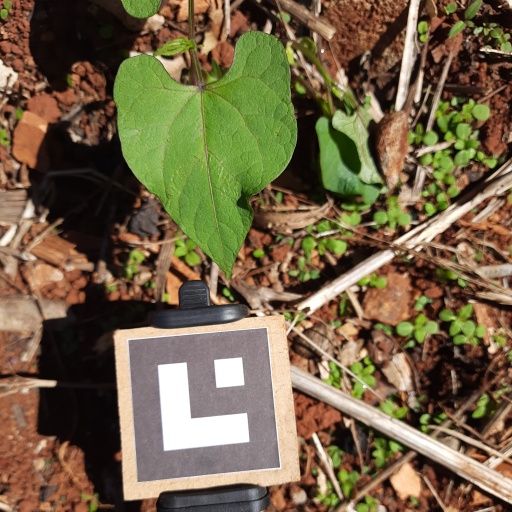
Observations: wavy surface, no eating holes, under sunlight